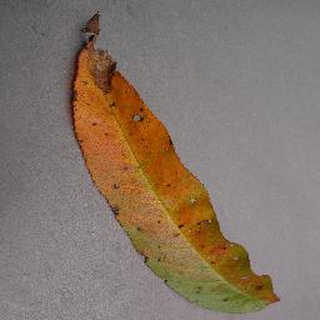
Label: peach_bacterial_spot